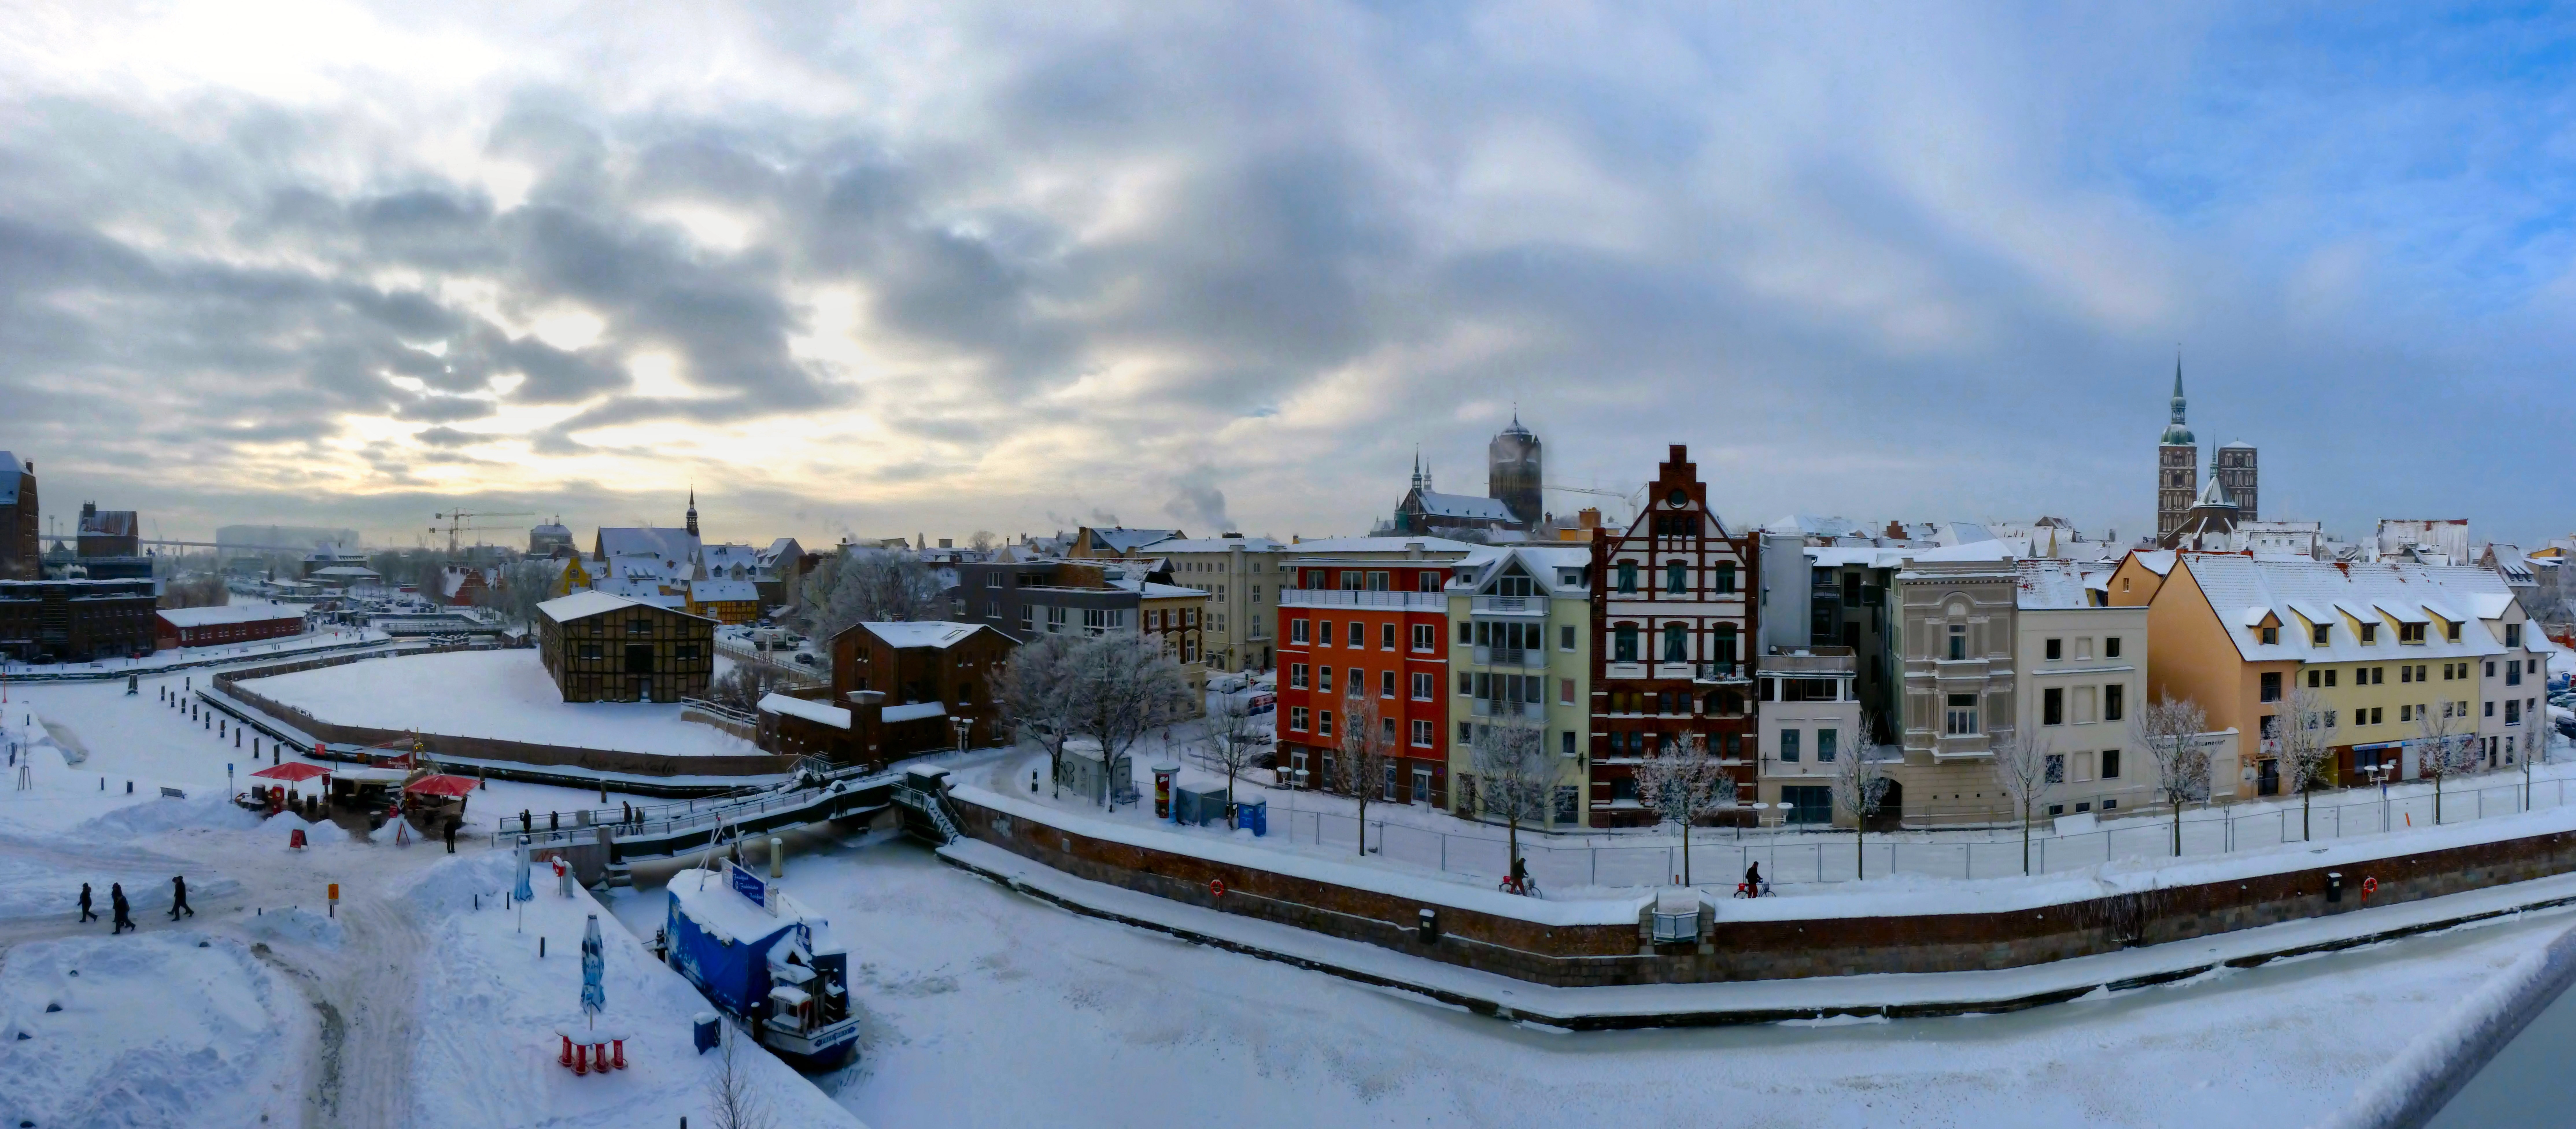
snow, winter, cityscape, panorama, vehicle, harbor, port, waterway, germany, stralsund, city views